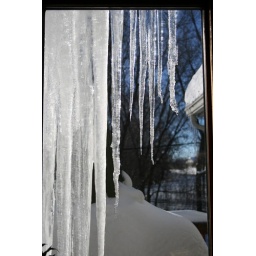
in front of my kitchen window